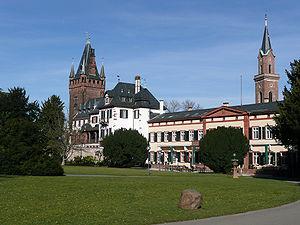
Weinheim [ˈvaɪ̯nhaɪ̯m] est une ville du nord-ouest du Land de Bade-Wurtemberg en République fédérale d'Allemagne qui compte 43 000 habitants. Elle se situe au nord de Heidelberg et au nord-ouest de Mannheim, les trois villes formant le triangle de la région du Rhin-Neckar. Elle porte le surnom de ville aux deux châteaux-forts : « Zwei-Burgen-Stadt », en référence aux forteresses qui surplombent la ville à l'est et bordent le massif de moyenne montagne de l’Odenwald : le Windeck et le Wachenburg.